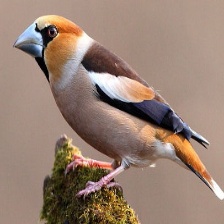
Species: HAWFINCH
Scientific name: COCCOTHRAUSTES COCCOTHRAUSTES